Catholic Church

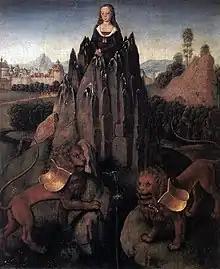
An allegory of chastity by Hans Memling

While chrism is used only for the three sacraments that cannot be repeated, a different oil is used by a priest or bishop to bless a Catholic who, because of illness or old age, has begun to be in danger of death. This sacrament, known as Anointing of the Sick, is believed to give comfort, peace, courage and, if the sick person is unable to make a confession, even forgiveness of sins.